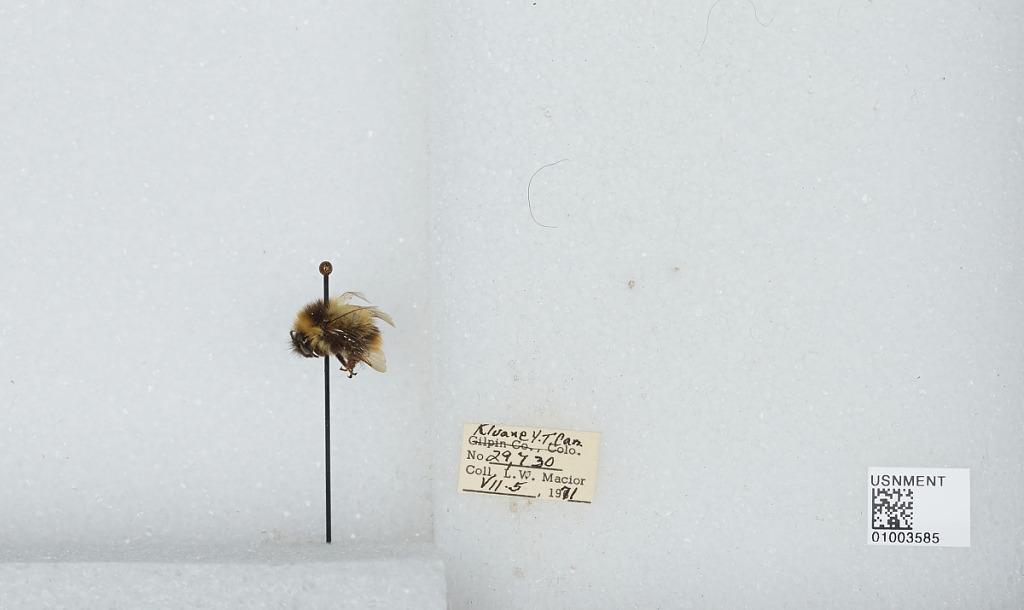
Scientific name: Bombus (Pyrobombus) frigidus Smith
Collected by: L. Macior
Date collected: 1971-7-5
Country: Canada
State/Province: Yukon Territory
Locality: Kluane
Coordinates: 60.75, -139.5